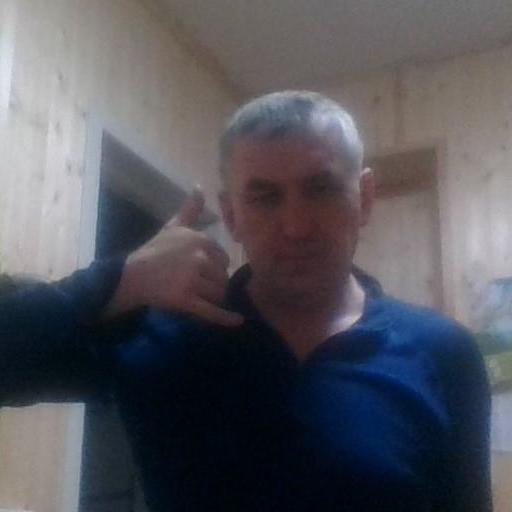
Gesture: call